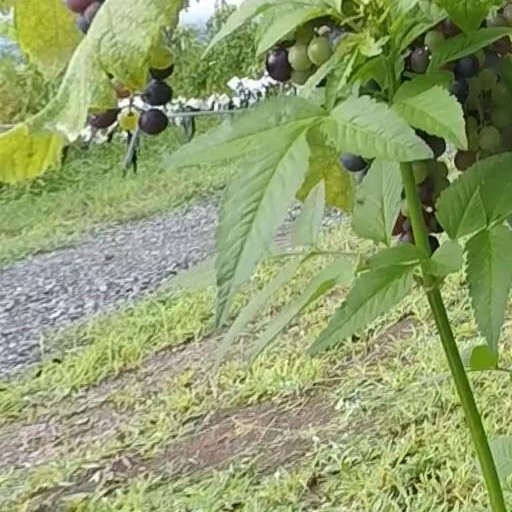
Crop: grape